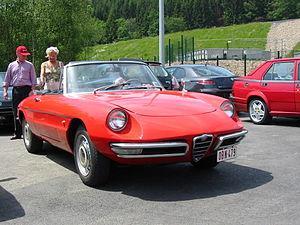
L'Alfa Romeo Duetto Spider est un roadster du constructeur italien Alfa Romeo. Sa production a débuté en 1966 et s'est achevée en 1993. Reconnu comme un classique, ce modèle n'a subi que très peu de modifications esthétiques ou mécaniques durant ses trois décennies de production.